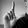
ASL letter: L